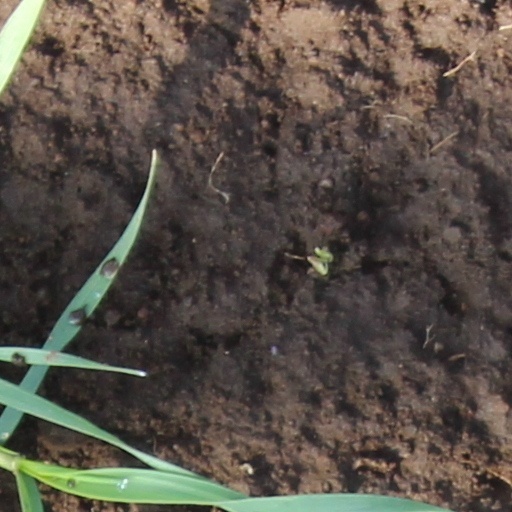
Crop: wheat